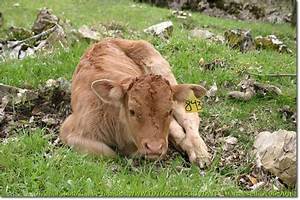
Label: cow